Western blot

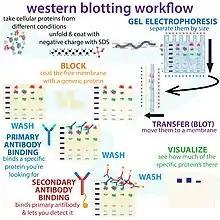

The western blot (sometimes called the protein immunoblot), or western blotting, is a widely used analytical technique in molecular biology and immunogenetics to detect specific proteins in a sample of tissue homogenate or extract. Besides detecting the proteins, this technique is also utilized to visualize, distinguish, and quantify the different proteins in a complicated protein combination.